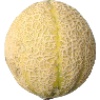
Label: Cantaloupe 2